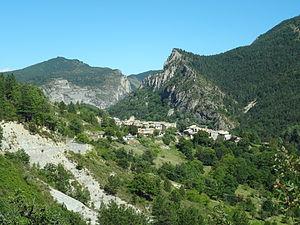
Annot est une commune française située dans le département des Alpes-de-Haute-Provence, en région Provence-Alpes-Côte d'Azur.